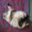
Label: cat